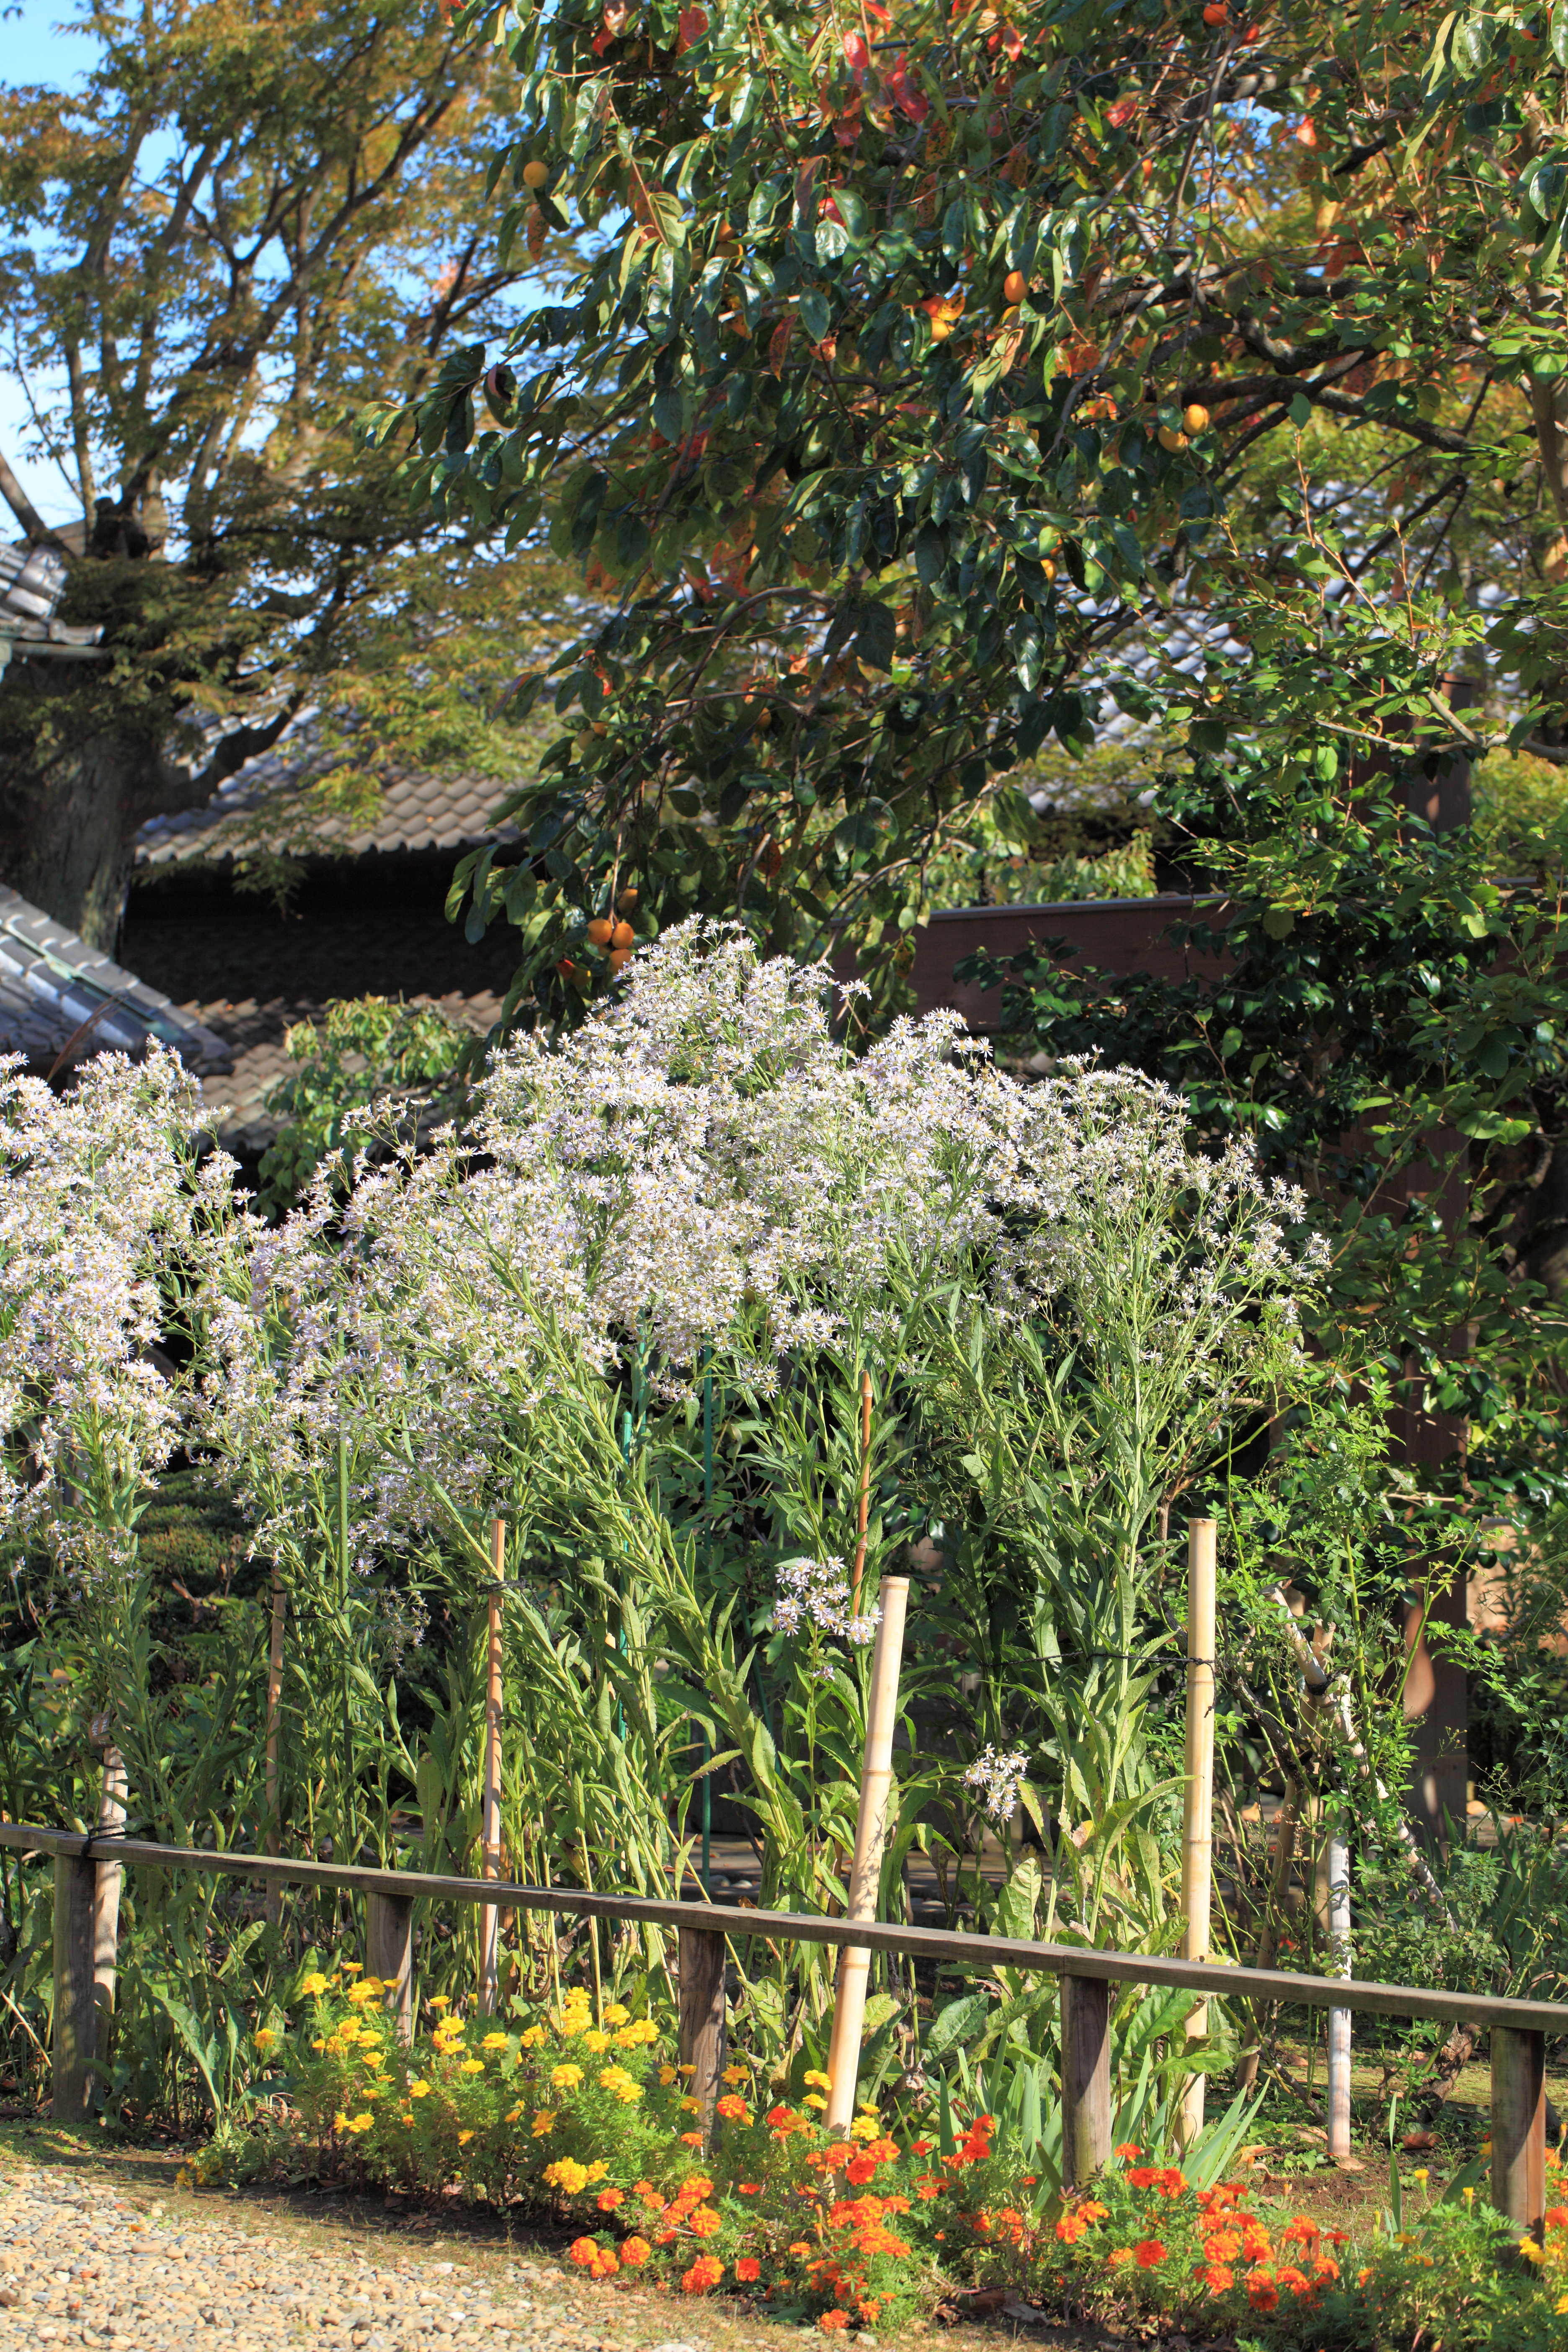
tree, blossom, plant, leaf, flower, high, autumn, botany, garden, flora, shrub, 5d, hires, botanical garden, woodland, markii, hi, res, resolution, chiba, kashiwa, yoshidafamily, flowering plant, woody plant, land plant